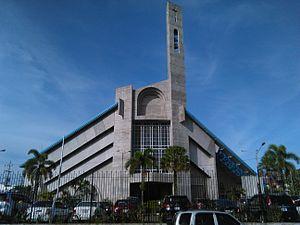
Puerto Limón ou Limón est une ville costaricienne, chef-lieu de la province du Limón. Il s'agit du plus important port du pays, situé sur la côte caraïbe et véritable centre économique et politique de toute la région. Sa population est estimée à 58 522 habitants en 2012.